Yerkes Observatory

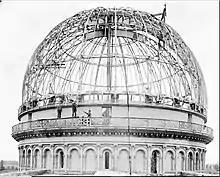
Three workers on the skeleton of Yerkes Observatory's great dome viewed from the roof. c.1896

In the 1860s Chicago became home of the largest telescope in America, the Dearborn refractor. It was later surpassed by the U.S. Naval Observatory's 26 inch, which would go on to discover the moons of Mars in 1877. There was an extraordinary increase of larger telescopes in finely furnished observatories in the late 1800s. In the 1890s various forces came together to establish an observatory of art, science, and superlative instruments in Williams Bay, Wisconsin.